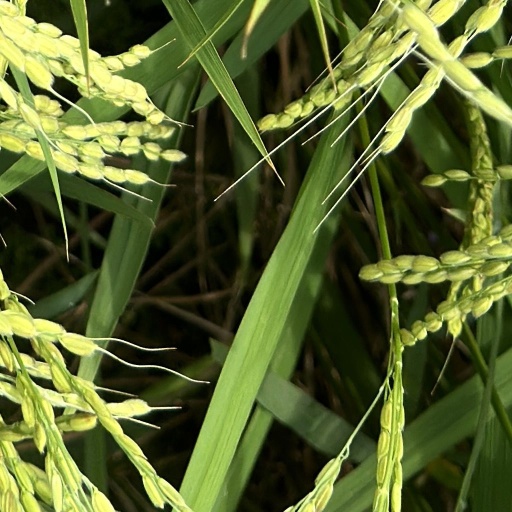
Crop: rice